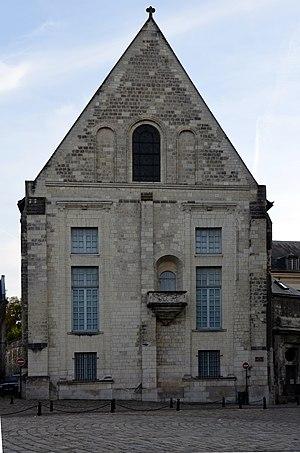
Pignon nord du palais des archevêques à Tours (Indre et Loire, France). Pignon donnant sur la place Grégoire de Tours. Les jugements de la justice de l'évêché étaient donnés en lecture depuis le balcon d'époque Renaissance visible sur cette photo. L'archevêché est aujourd'hui occupé par le musée des Beaux-Arts. This building is classé au titre des Monuments Historiques. It is indexed in the Base Mérimée, a database of architectural heritage maintained by the French Ministry of Culture,
Tours est une ville de l'Ouest de la France, sur les rives de la Loire et du Cher, dans le département d'Indre-et-Loire, dont elle est le chef-lieu. La commune est le chef-lieu de la métropole Tours Val de Loire et constitutive, avec son intercommunalité, de l’une des 22 métropoles françaises officielles.